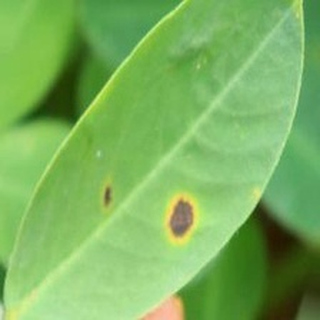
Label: groundnut_early_leaf_spot